Knocks at My Door

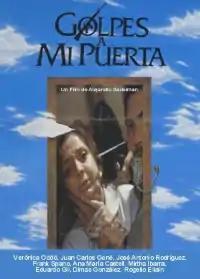
Film poster

Knocks at My Door is a 1994 Venezuelan drama film directed by Alejandro Saderman. Adapted from the play by Juan Carlos Gené, the film was selected as the Venezuelan entry for the Best Foreign Language Film at the 67th Academy Awards, but was not accepted as a nominee.